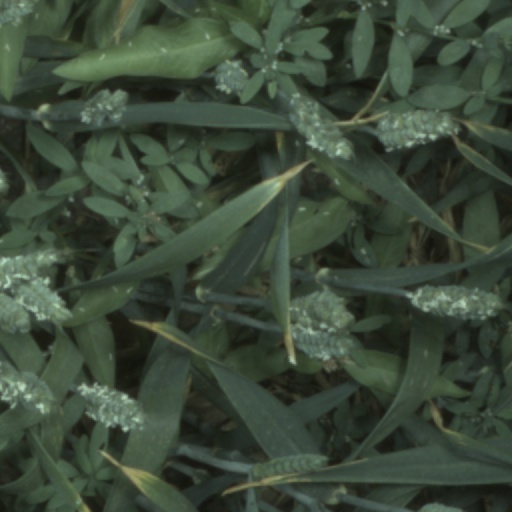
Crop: wheat